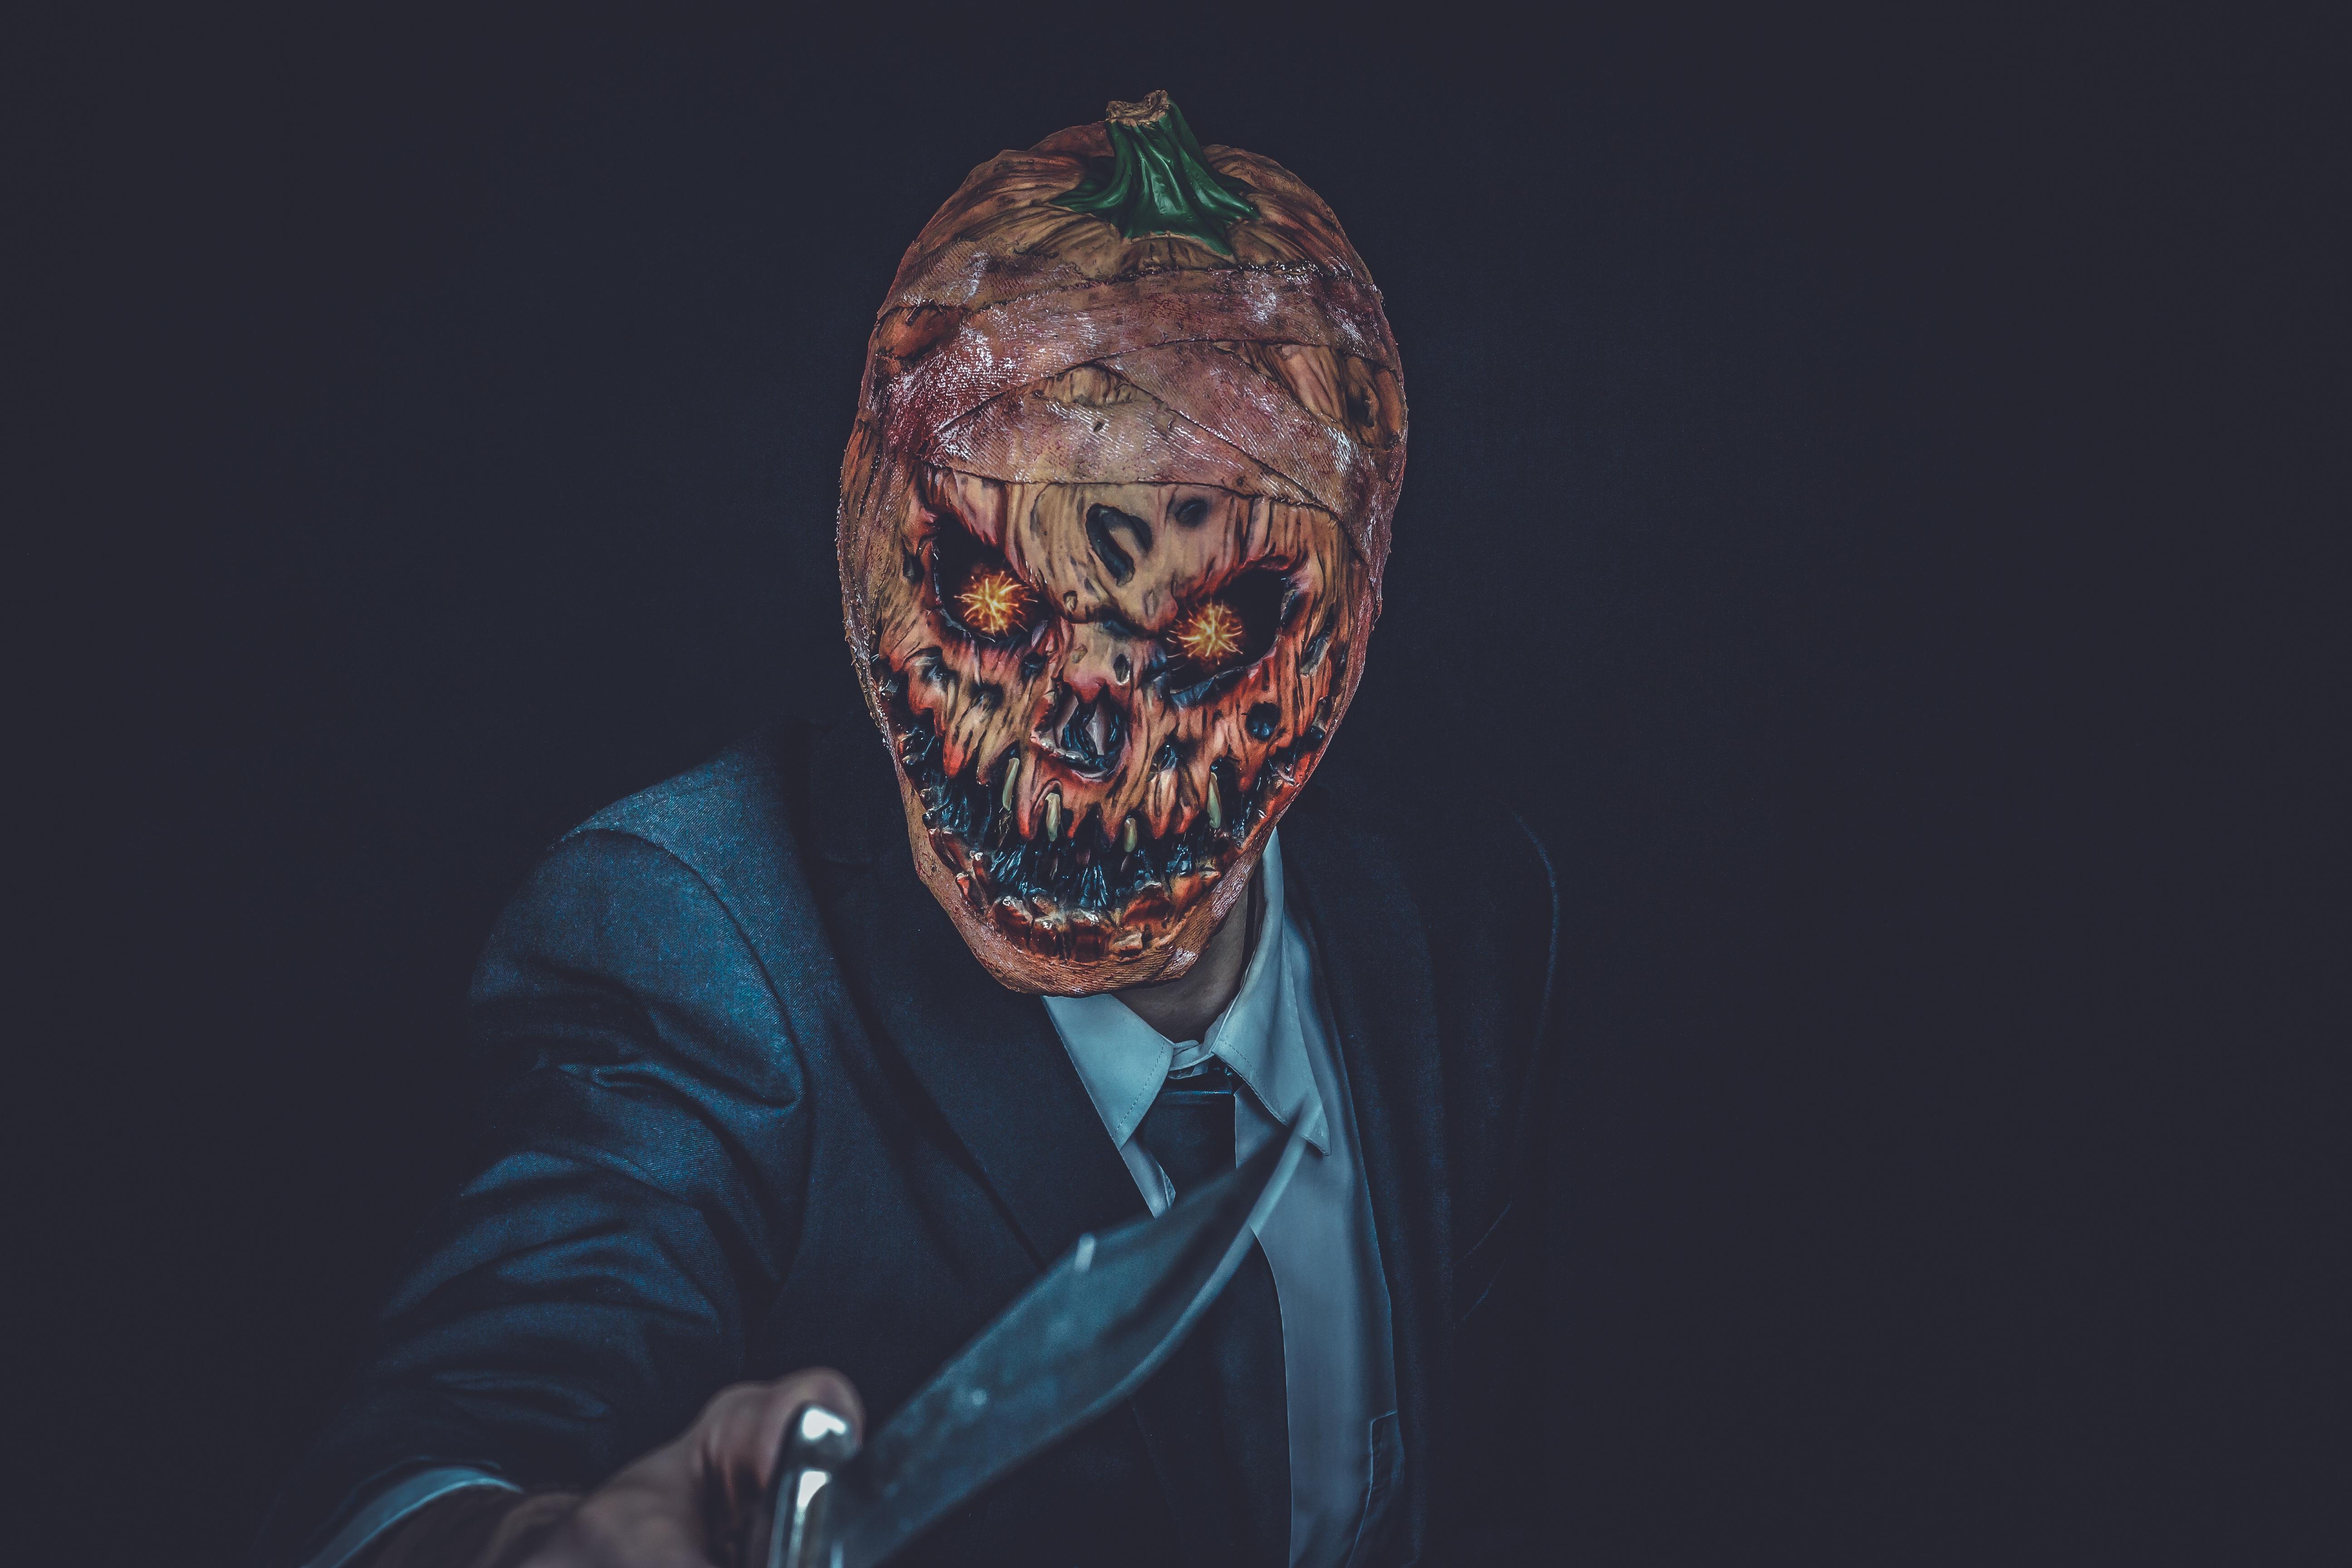
man, spooky, pumpkin, halloween, darkness, knife, scary, fear, head, monster, creature, crazy, weird, creepy, surreal, hell, warning, fantasy, organ, horror, demon, nightmare, scare, evil, screenshot, frightening, photo montage, fash, special effects, unscrupulously, pumpkinman, jagtmesser